Seagram Building

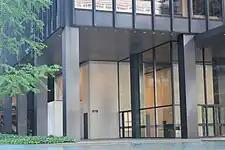
View of the columns at the lobby's northwestern corner

The northern, southern, and western ends of the slab overhang the plaza and are supported by bronze-clad columns at their perimeters, forming an arcade in front of the entrance. Each column measures across and two stories tall, rising about . The arcade's ceiling contains recessed light fixtures within a ceramic tile surface. The first-story walls behind the arcade contain full-height glass panes. Above the arcade, on the western side of the building, is a marquee made of Muntz metal, with recessed lighting. The bases of the wings on 52nd and 53rd streets, beneath the first story, are clad in granite and contain entrances to the restaurant and bar spaces inside. The eastern portions of both wings have garage doors, situated beneath the level of the plaza. The eastern wall of the 53rd Street wing is faced in brick, and that wing's northern elevation has a direct entrance to the Brasserie restaurant. The eastern section of the 52nd Street wing's southern elevation features an entrance to the Grill and Pool restaurant.